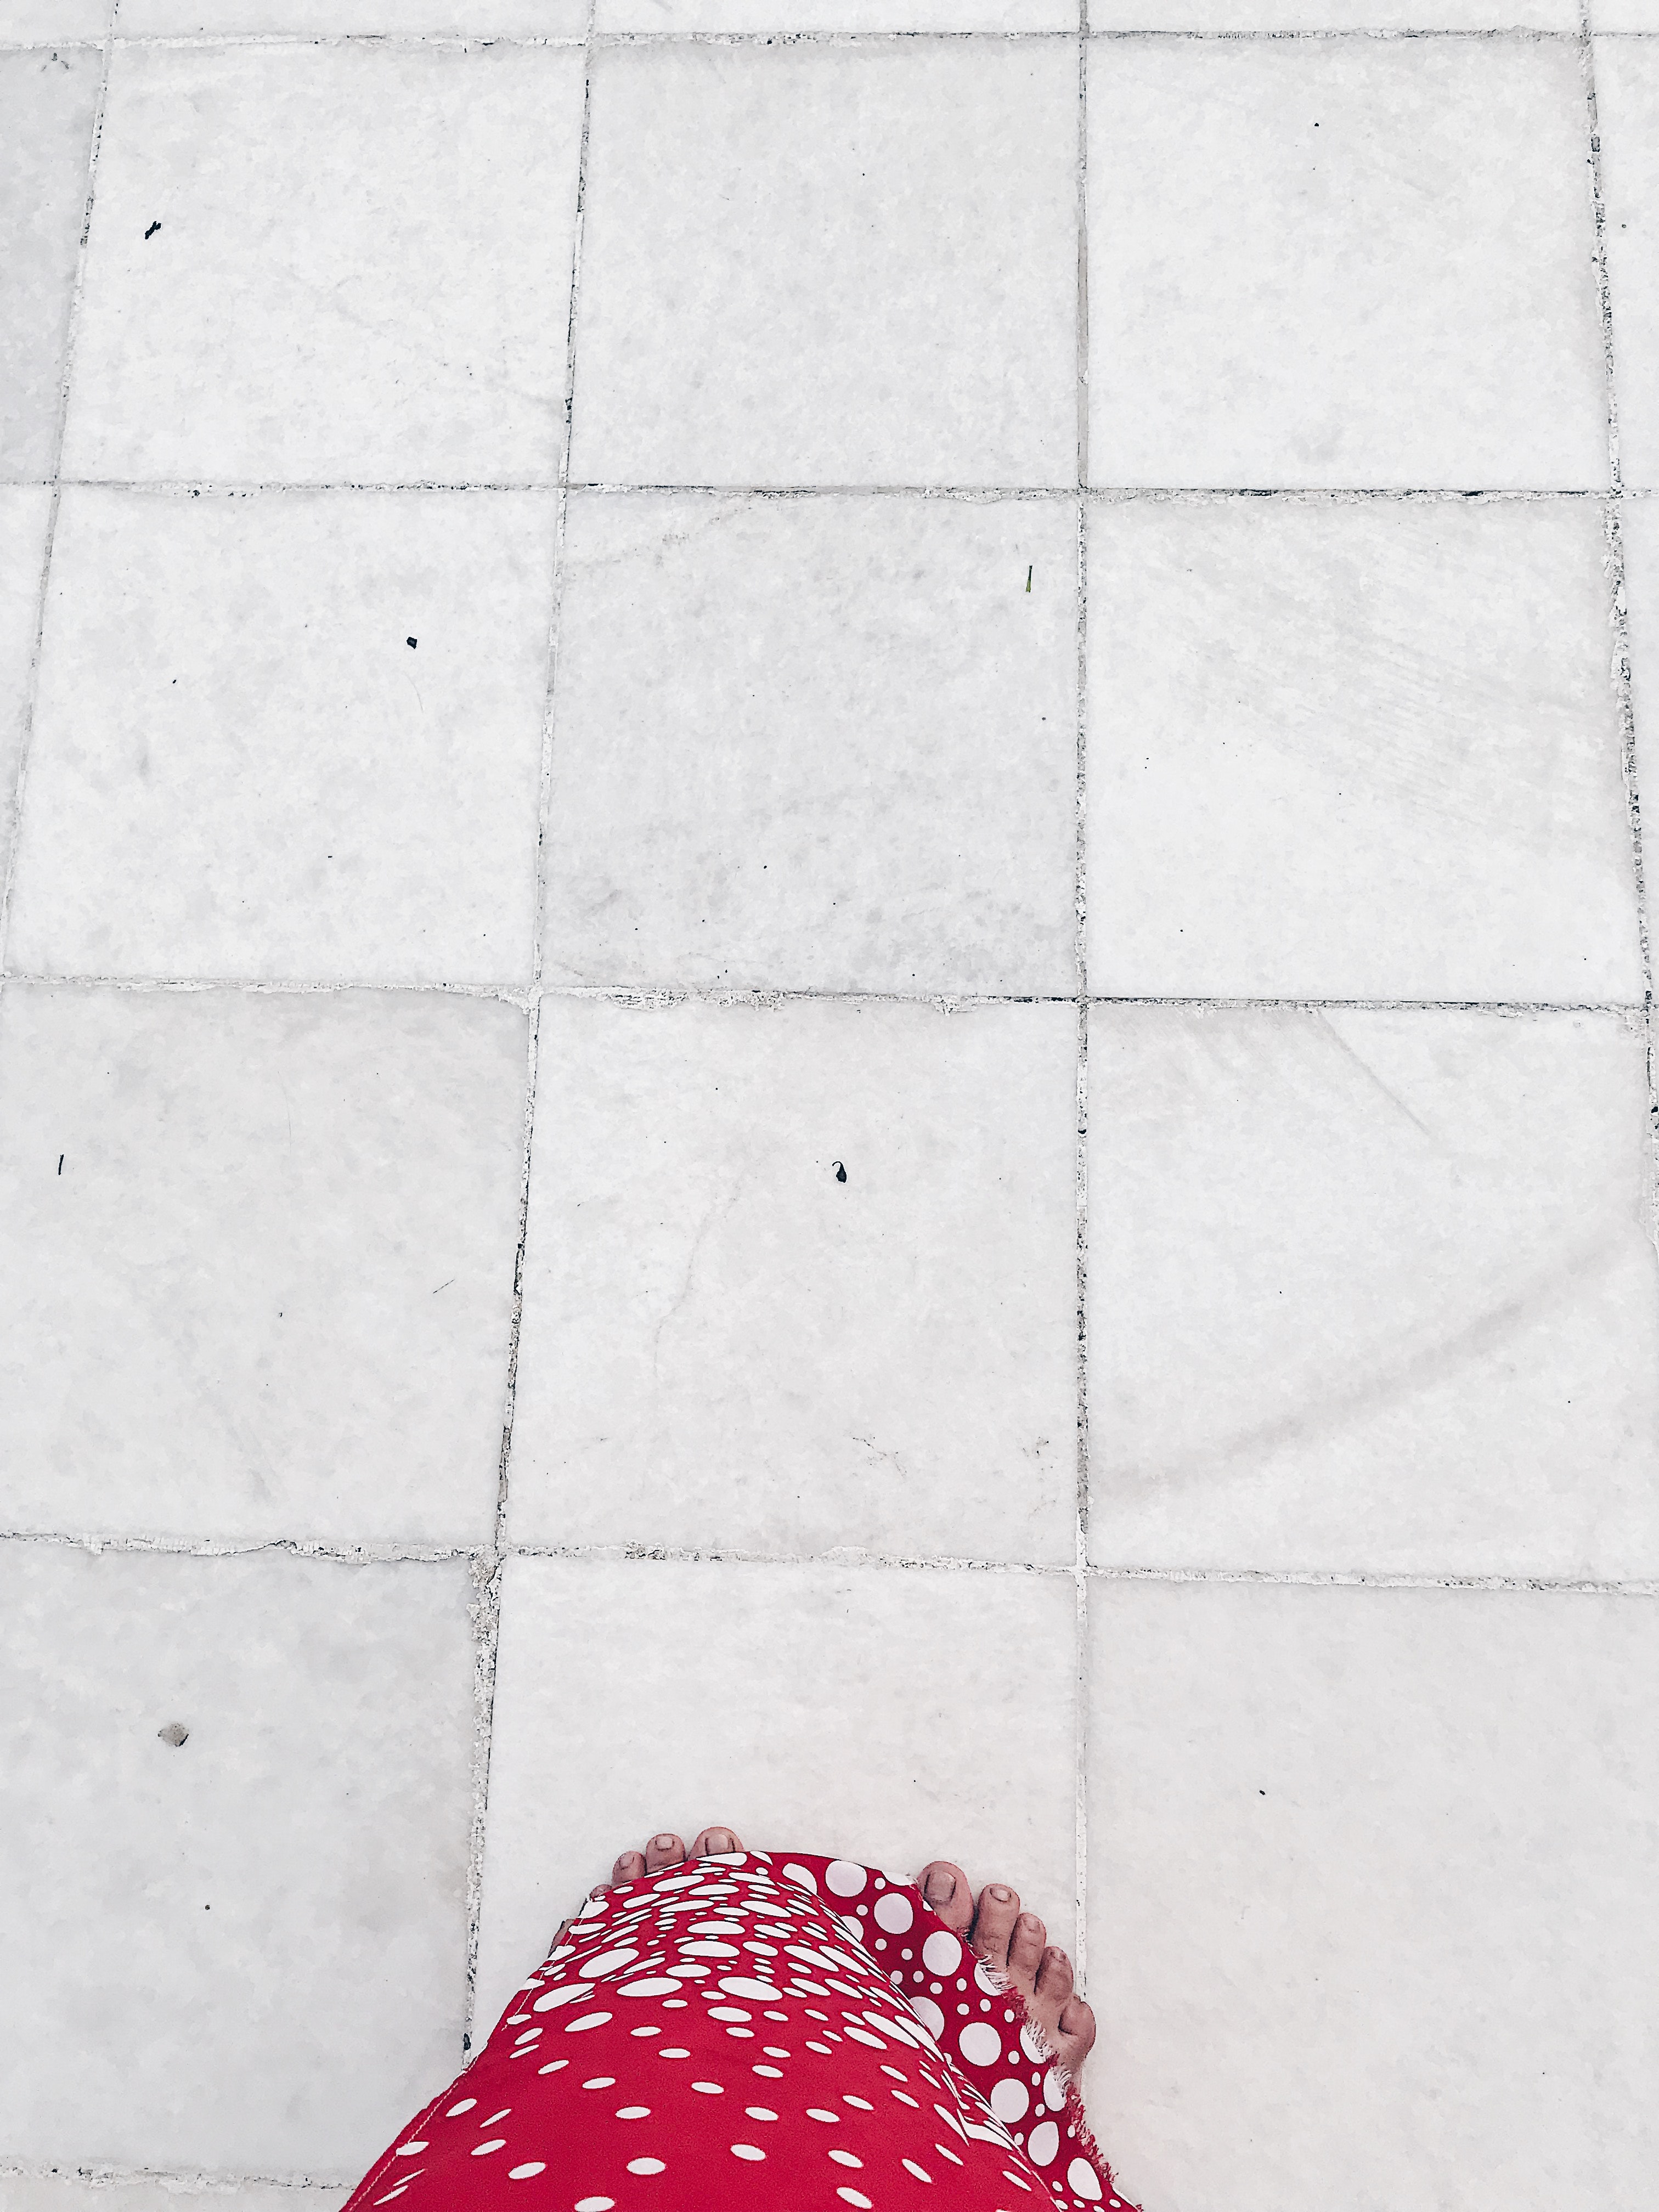
red, tile, line, floor, footwear, pattern, flooring, shoe, beige, carpet, rectangle, carmine